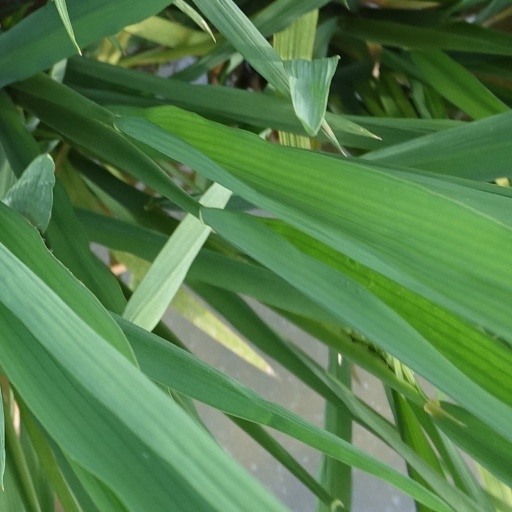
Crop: rice